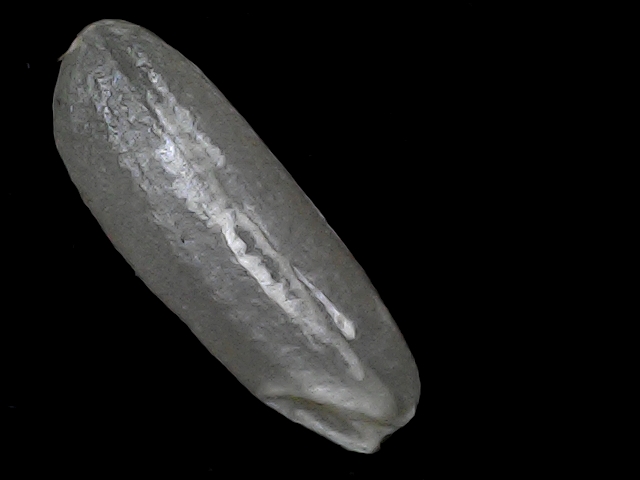
Rice variety: BD30